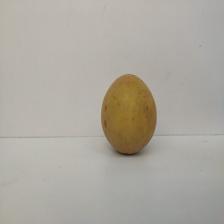
Size: Large